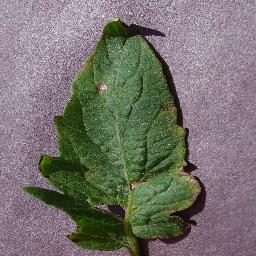
Label: Tomato___Target_Spot